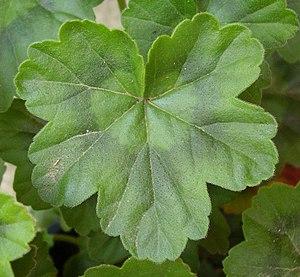
Les pélargoniums désignent dans la langue commune, les espèces du genre botanique Pelargonium de la famille des Geraniaceae. Les espèces sauvages sont des plantes herbacées, des arbrisseaux, ou des plantes à tubercules, aux feuilles alternes et aux fleurs groupées en pseudo-ombelles, majoritairement originaires d'Afrique australe.
Pelargonium ×hortorum ou Pelargonium groupe zonal est communément nommé géranium ou de manière plus précise géranium zoné. Il forme le groupe de cultivars de Pelargonium, aux feuilles marquées d'une zone annulaire brune et aux inflorescences en forme de grosses boules de fleurs serrées, généralement rouges, roses ou blancs. Ce sont les géraniums les plus communs des jardineries et des fleuristes, vendus en pots destinés aux bords des fenêtres et aux balcons ou plantés dans les plates-bandes.